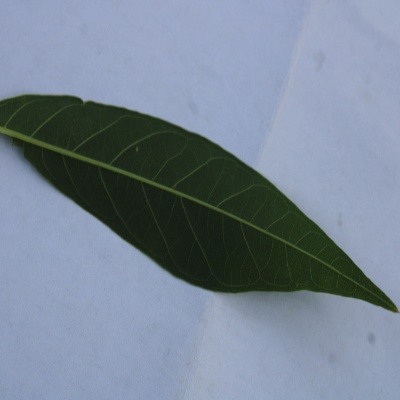
Crop: Cassava
Condition: healthy